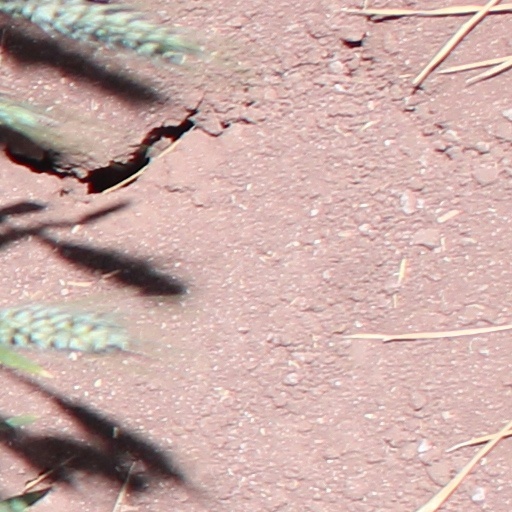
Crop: wheat